Maldives and the World Bank

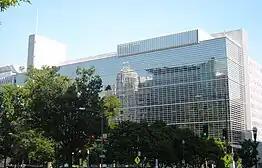
World Bank HQ

The Maldives are made up of around 1,200 islands, of which only 200 are inhabited by humans. This makes the country highly susceptible to global warming effects such as rising sea levels. Many World Bank projects have focused on this threat including the Maldives Environmental management Project (2008), Sustainable Fisheries Resource Development Project (2017), and Maldives Clean Environment Project (2017). Climate change issues pose unique and vital problems for the Maldives which need to be acknowledged. Recent World Bank projects have displayed efforts to properly attend to these matters.